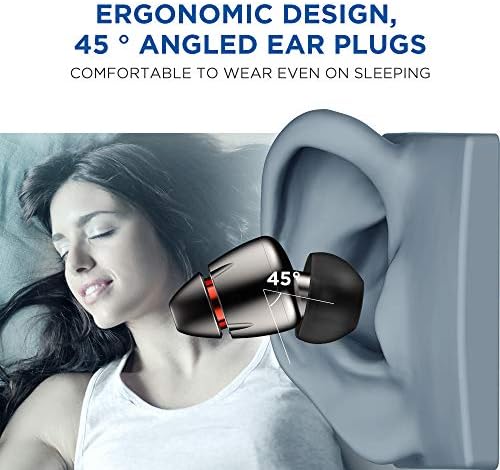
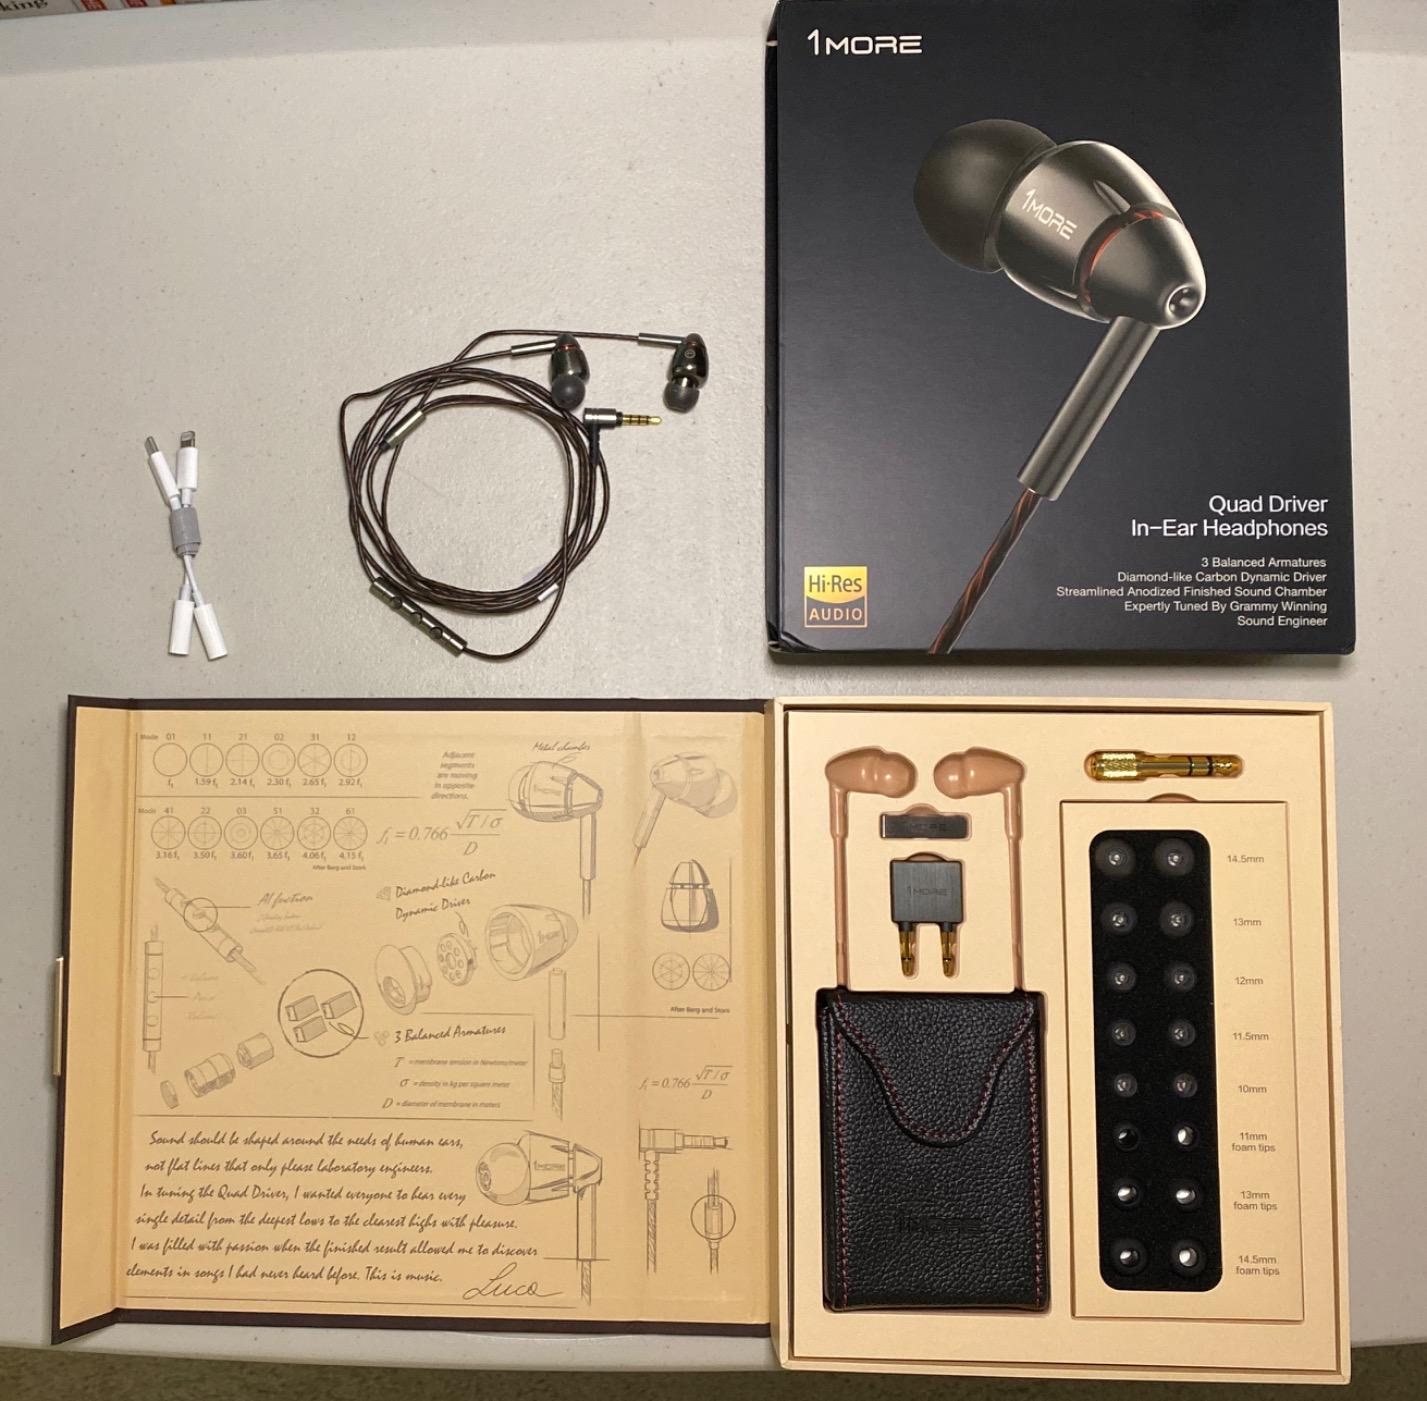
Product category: headphones
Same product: yes